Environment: real
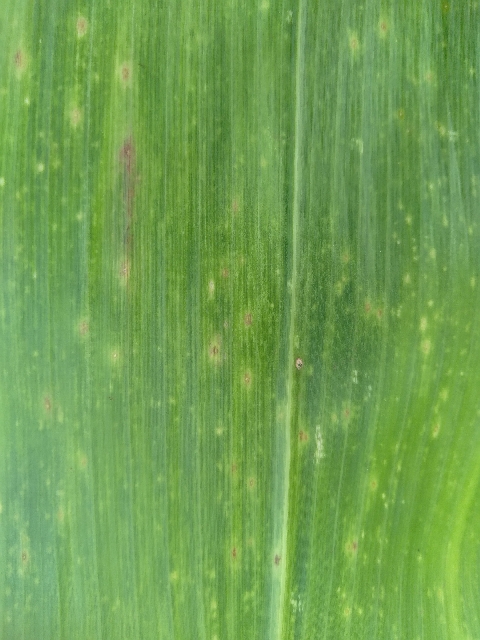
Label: lethal_necrosis